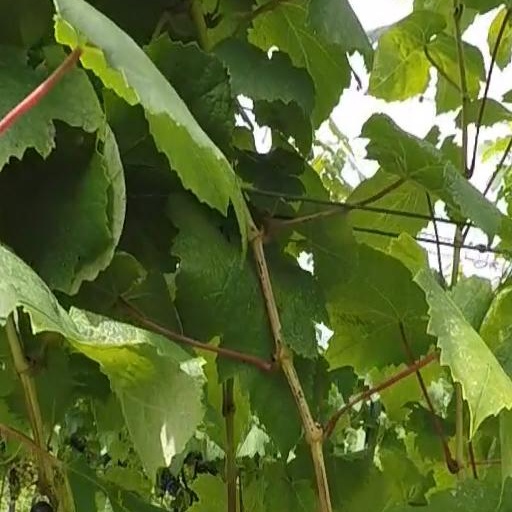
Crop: grape